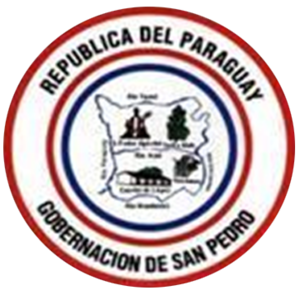
Le département de San Pedro est un des 17 départements du Paraguay. Son code ISO 3166-2 est PY-2.